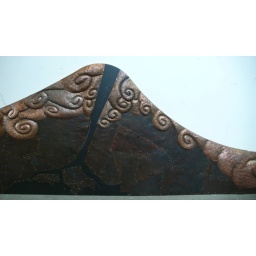
Upsidedown. The tree will fill in the black space.